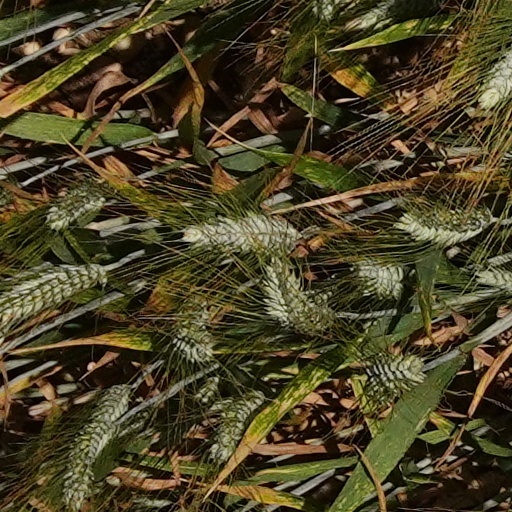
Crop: wheat